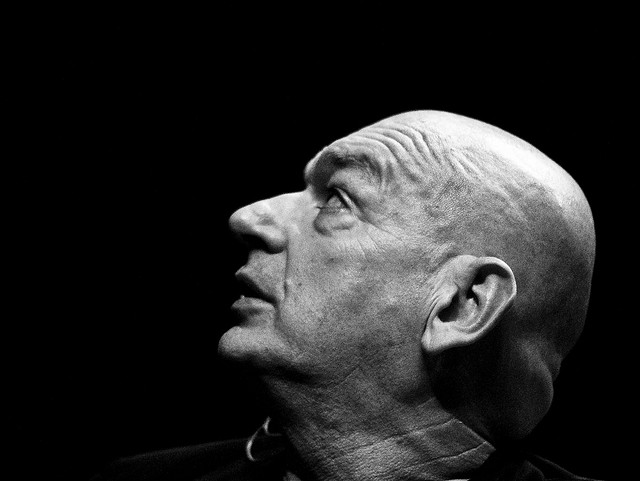
ฌ็อง นูแวล

|image=Jean Nouvel 2009 Vienna.jpg
|name=ฌ็อง นูแวล
|nationality= ชาวฝรั่งเศส|ฝรั่งเศส
|birth_place= ฟูว์แมล, จังหวัดลอเตการอน, ประเทศฝรั่งเศส
Arab World Institute
Guthrie Theater
Torre Agbar
Musée du quai Branly
Culture and Convention Center|Kultur- und Kongresszentrum Luzern (KKL)
Fondation Cartier pour l'art contemporain (fr.wikipedia)
Louvre Abu Dhabi (in progress)
Philharmonie de Paris (2012, fr.wikipedia)
|awards=Légion d'honneur|Chevalier de la légion d'honneur, Ordre des Arts et des Lettres|Commandeur de l'Ordre des Arts et des Lettres, Aga Khan Award for Architecture (Arab World Institute), Pritzker Prize, Wolf Prize in Arts
ฌ็อง นูแวล (; 12 สิงหาคม พ.ศ. 2488 — ) สถาปนิกชาวฝรั่งเศสที่มีชื่อเสียงระดับโลก เจ้าของรางวัลพริตซ์เกอร์ ทางสถาปัตยกรรมแห่งปี ค.ศ. 2008
== ประวัติ ==
ฌ็อง นูแวล เกิดเมื่อวันที่ 12 สิงหาคม พ.ศ. 2488 ที่เมืองฟูว์แมล จังหวัดลอเตการอน ประเทศฝรั่งเศส เป็นบุตรชายของนายโรแชร์ และนางเรอเน นูแวล ที่เป็นครูทั้งคู่ ครอบครัวของนูแวลต้องย้ายถิ่นฐานบ่อยครั้งเมื่อบิดาของเขาได้ตำแหน่งผู้อำนวยการการศึกษาประจำเขตปกครอง บิดามารดาของนูแวลสนับสนุนให้เขาเรียนคณิตศาสตร์ และภาษา แต่เมื่อเขาอายุย่างเข้า 16 ปี ก็เริ่มหลงใหลในศิลปะ เมื่อได้เรียนวาดรูปกับคุณครูท่านหนึ่ง ที่บอกว่าครอบครัวของนูแวลสนับสนุนให้บุตรชายเรียนไปทางด้านการศึกษาหรือไม่ก็วิศวกรรม แต่ก็ยอมประนีประนอมให้เขาเรียนสถาปัตยกรรมได้ เพราะเห็นว่ามีความเสี่ยงน้อยกว่าการเรียนศิลปะ
นูแวลสอบเอ็นทรานซ์เข้าโรงเรียนวิจิตรศิลป์แห่งเมืองบอร์โดไม่ผ่าน เขาจึงย้ายเข้ากรุงปารีส และได้ชนะเลิศการสอบคัดเลือกเพื่อเข้าศึกษาต่อที่โรงเรียนศิลปะชั้นสูงแห่งชาติ จากปี ค.ศ. 1960 ถึง 1970 นูแวลเลี้ยงชีพด้วยการเป็นผู้ช่วยสถาปนิกของโกลด ปาร็อง และปอล วีรีลีโอ ผู้ซึ่งภายในระยะเวลาเพียงปีเดียว ได้เลื่อนตำแหน่งให้นูแวลขึ้นเป็นผู้จัดการโครงการก่อสร้างอพาร์ตเมนต์คอมเพล็กซ์ขนาดใหญ่
นูแวลได้สมรสกับออดีล ฟีลียง นักสร้างภาพยนตร์ และมีบุตรชายด้วยกันสองคน คนโตชื่อแบร์ทร็อง เป็นนักวิทยาศาสตร์คอมพิวเตอร์ระดับ post-doctorate ปัจจุบันทำงานให้กับมหาวิทยาลัยแห่งเมืองชิบะ ประเทศญี่ปุ่น ส่วนปีแยร์ ลูกชายคนรองเป็นนักผลิตละครเวทีและนักออกแบบให้กับบริษัทของตนเองที่ชื่อว่า Factoid นูแวลมีบุตรสาวหนึ่งคน (ซาร่า) กับแคทรีน ริชาร์ด ภรรยาคนที่สอง ปัจจุบัน นูแวลอยู่กินกับมีอา ฮักก์ สถาปนิกชาวสวีเดนผู้ซึ่งทำงานที่สำนักงานสถาปนิก Habiter Autrement (HA) ในกรุงปารีส
== ผลงาน ==
ไฟล์:Barcelona Torre Agbar 01.jpg|thumb|250px|การจัดแสงของอาคาร Torre Agbar ณ เมืองบาร์เซโลนา
หลังจากที่ได้โครงการก่อสร้างสถาบันโลกอาหรับ และโครงการปรับปรุงห้างสรรพสินค้าฟอรั่ม เลส์อาล ได้สิ้นสุดลงในปีค.ศ. 2004 นูแวลได้เปิดตัวอาคารพิพิธภัณฑ์แห่งเก บร็องลีย์เมื่อวันที่ 23 มิถุนายน ค.ศ. 2006 ที่กรุงปารีส และได้เป็นผลงานเลื่องชื่อชิ้นล่าสุดในเมืองหลวงของประเทศฝรั่งเศส
ในช่วงต้นปี ค.ศ. 2006 บริษัทเนสต์เล่ ของประเทศสวิตเซอร์แลนด์ ภายใต้การบริหารของนายเนลลี เวนเจอร์ ได้นำเสนอรูปแบบบรรจุหีบห่อช็อกโกแลตแบบใหม่ ภายใต้ยี่ห้อ ไกเยอร์ ที่เป็นผลงานออกแบบของฌ็อง นูแวล ชาวสวิสที่คุ้นเคยกับห่อกระดาษ ไม่ตอบรับห่อพลาสติกดีเท่าที่ควร เนื่องจากมันไม่เป็นมิตรต่อสิ่งแวดล้อม และแสดงภาพลักษณ์ฟุ่มเฟือยกว่าห่อที่ทำจากกระดาษที่เป็นวุสดุห่อแบบดั้งเดิมของผลิตภัณฑ์ ร้านค้าปลีกเดนแนร์ได้ทำให้เรื่องนี้บานปลายด้วยการปฏิเสธการวางจำหน่ายช็อกโกแลตนี้ และกล่าวหาว่าบริษัทขายผลิตภัณฑ์นี้แพงกว่าเดิม ปลายปี ค.ศ. 2006 บริษัทเนสต์เล่ได้ประกาศยกเลิกหีบห่อบรรจุที่ออกแบบโดยฌ็อง นูแวล
วันที่ 30 มีนาคม ค.ศ. 2008 ฌ็อง นูแวล ได้รางวัลพริตซ์เกอร์ Jean Nouvel Wins 2008 Pritzker Prize จากผลงานตลอดชีวิตโดยรวมที่โดดเด่น และได้รับคำชมเชยจาก โธมัส พริตซ์เกอร์ ว่า "มีการคิดค้นที่แปลกใหม่และกล้าหาญ และตั้งข้อสงสัยกับรูปแบบที่เป็นที่ยอมรับกันโดยทั่วไป และยังก้าวพ้นขอบเขตการสร้างสรรค์ผลงานของตนเอง"
แฟรนไชส์ใหม่ของพิพิธภัณฑ์ลูฟวร์ สาขาอาบูดาบี ตั้งอยู่บนเกาะ Saadiyat ซึ่งเป็นเกาะที่สร้างโดยมนุษย์ และได้ฌ็อง นูแวล เป็นผู้ออกแบบให้ ว่ากันว่าการลงนามในครั้งนี้จะทำให้ฝรั่งเศสร่ำรวยขึ้นอีก 700 ล้านยูโร โดย 400 ล้านยูโรคิดเป็นค่าลิขสิทธิ์ในการใช้ชื่อลูฟวร์ ฝรั่งเศสวางแผนจะนำเงินนี้มาปรับปรุงพิพิธภัณฑ์ลูฟวร์ในกรุงปารีส
== อ้างอิง ==
== แหล่งข้อมูลอื่น ==
* เว็บไซต์อย่างเป็นทางการ
หมวดหมู่:สถาปนิกชาวฝรั่งเศส
หมวดหมู่:ผู้ได้รับรางวัลพริตซ์เกอร์
หมวดหมู่:บุคคลจากจังหวัดลอเตการอน